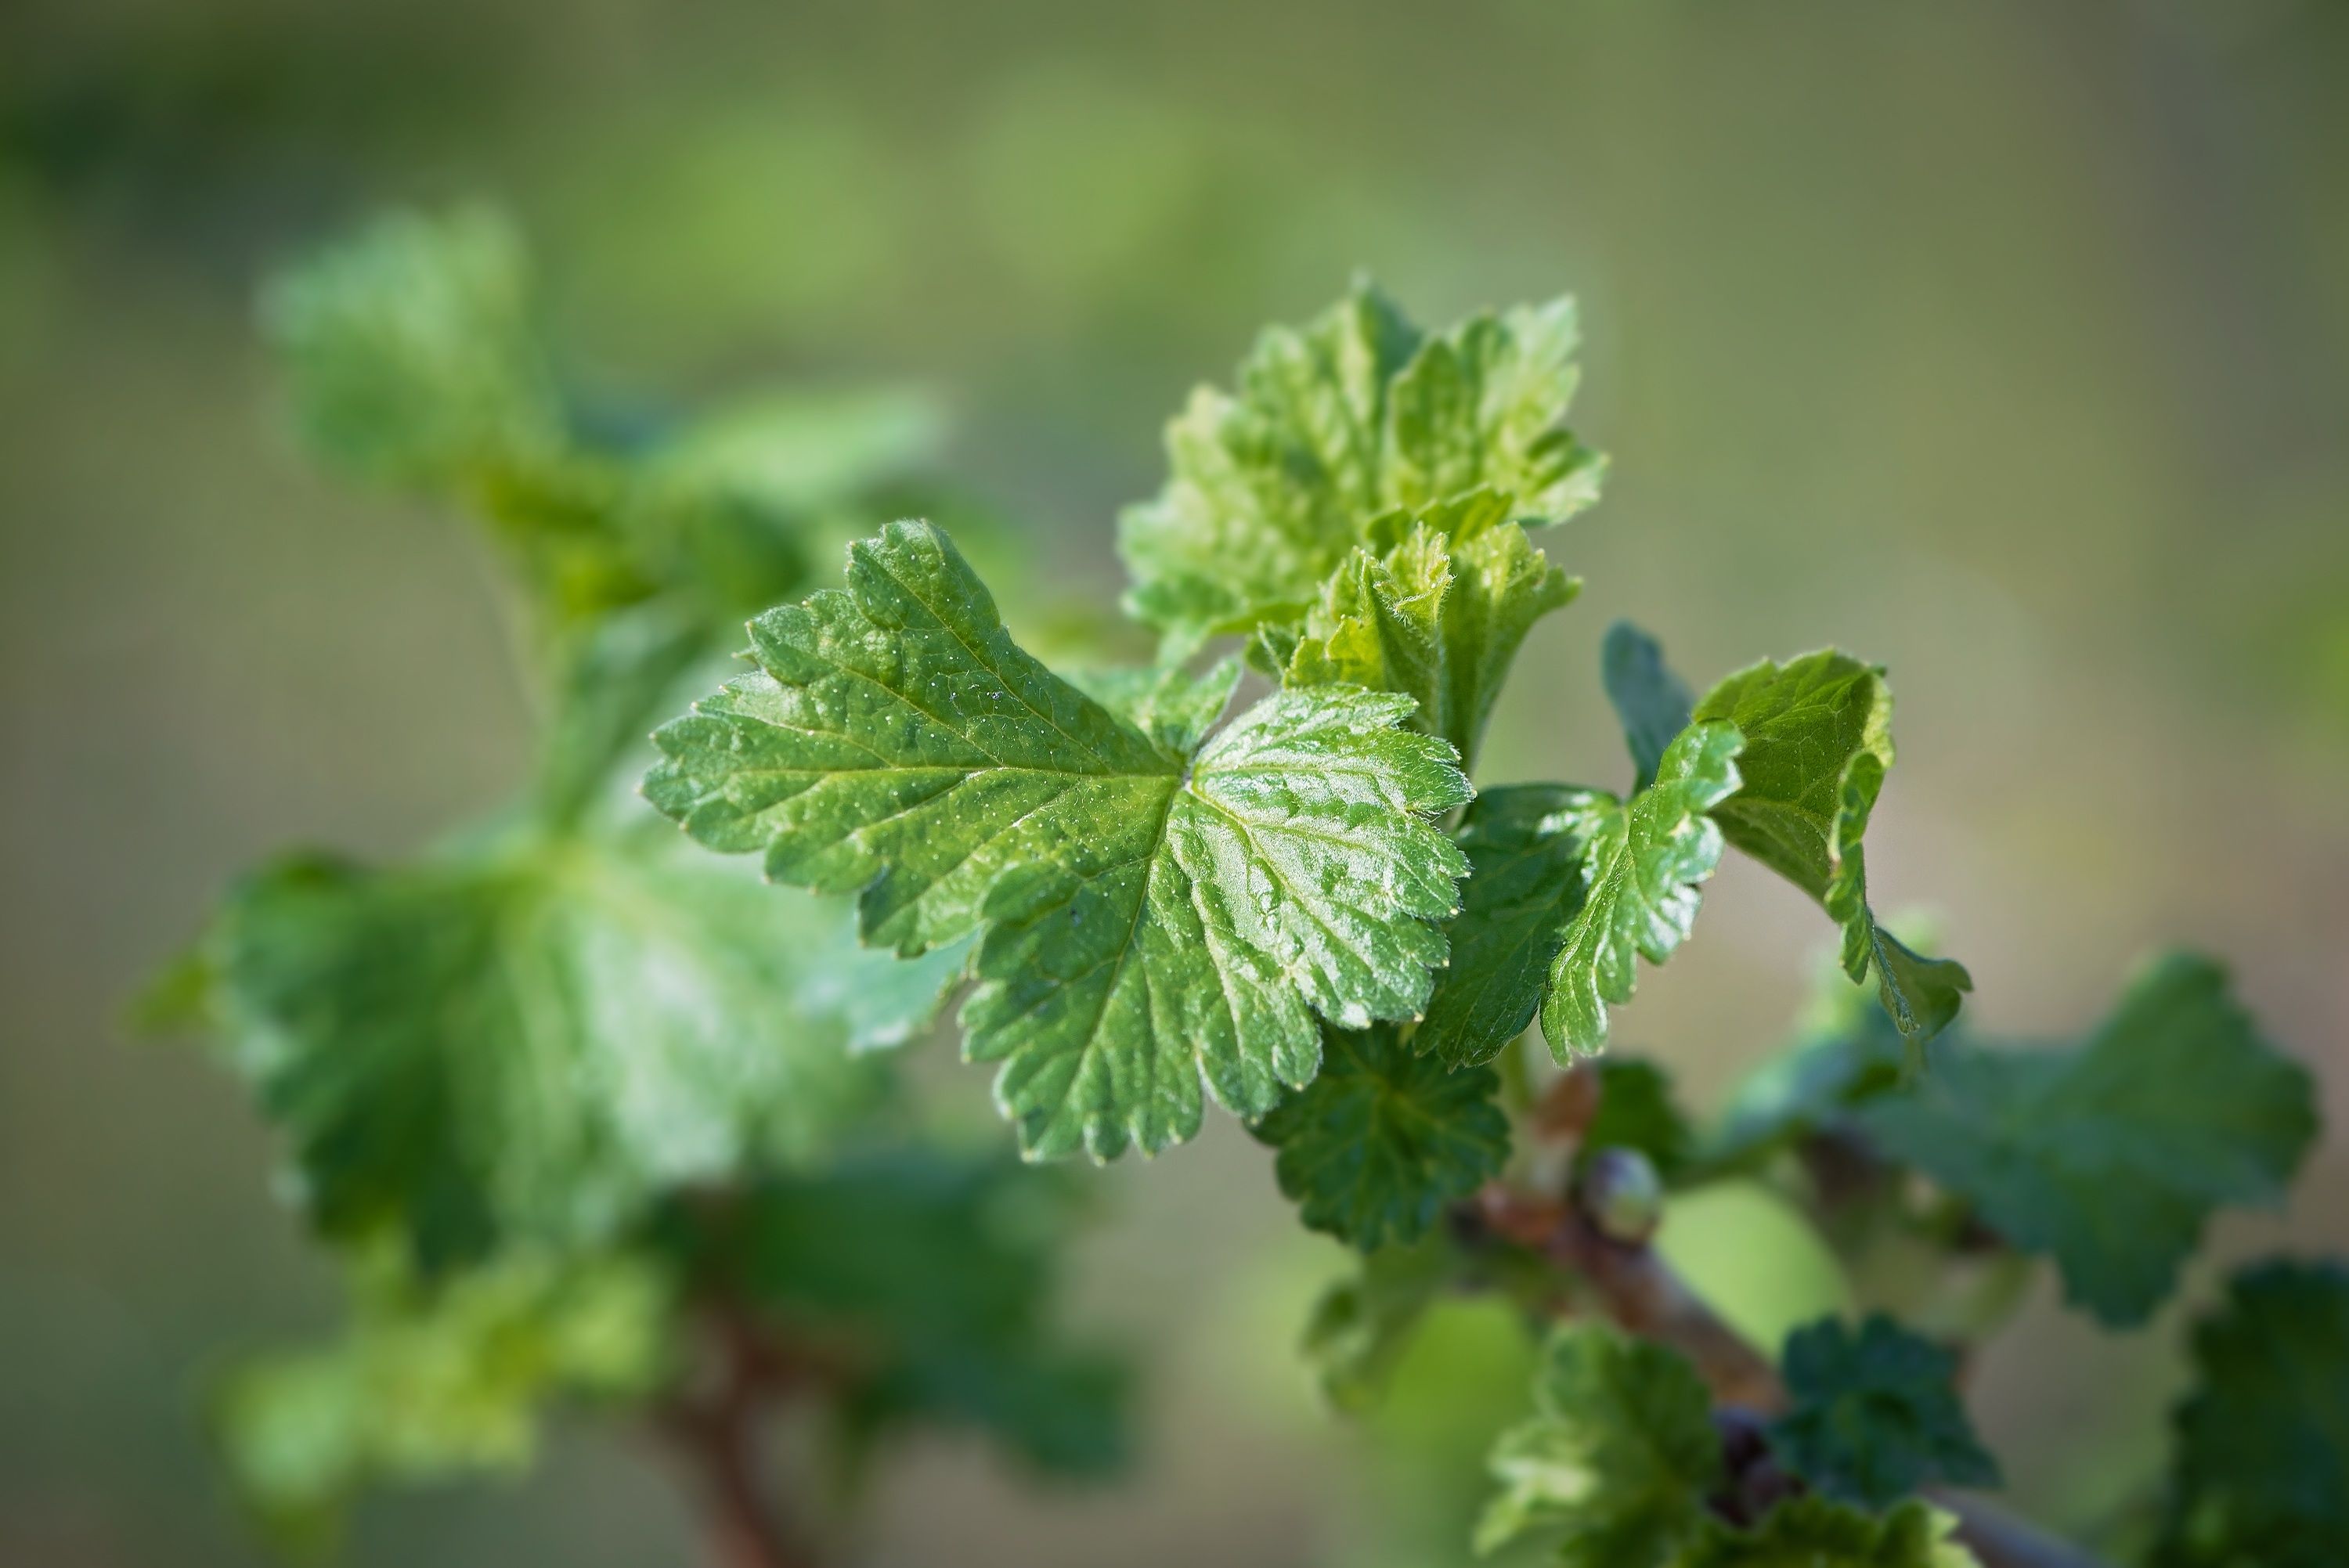
tree, plant, leaf, flower, food, spring, green, herb, produce, close, leaves, engine, flowering plant, currant, annual plant, land plant